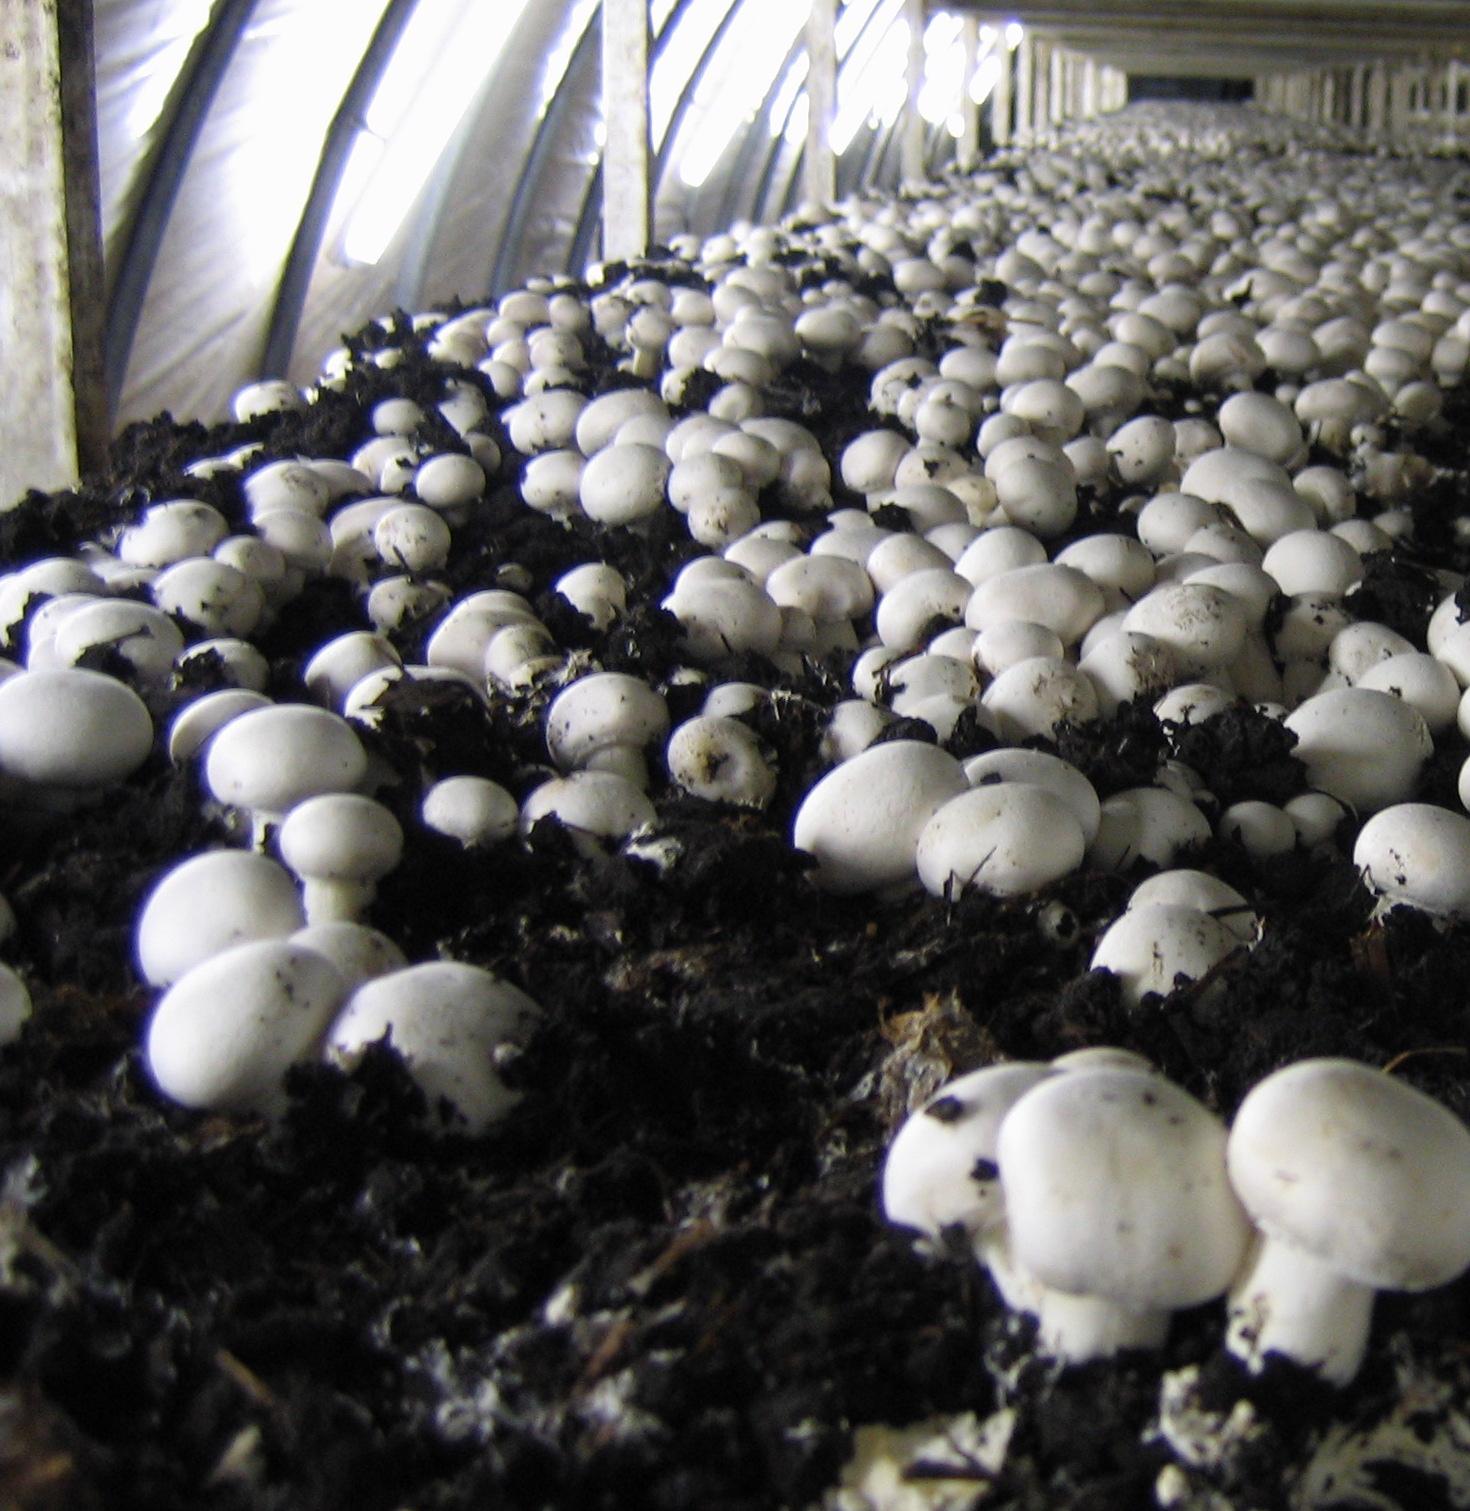
Ukulima wa uyoga umefanywa kwa wingi kwani ni wa kiwanda. Njia  hii ya ukulima huleta nufaa kwani wanaoifanya wanaweka makini yao yote kwa mmea mmoja kwa mfano kama hapa ni uyoga na kuiuza ama kutengeneza bidhaa kutokana na mazao yao.